Museum Building (Trinity College Dublin)

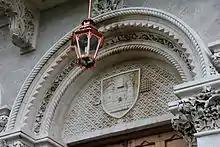
The Tympanum, of Caen stone. Depicts a 19th-century variant coat of arms of the College. This can also be seen on the Campanile

The exterior walls were first constructed from Calp Limestone, which were then faced with 22.86 cm (9 inches) of Ballyknockan Granite. The quoins, columns and 108 capitals, as well as the string course which can be seen halfway up the building, are all of Portland stone from the Isle of Portland, Dorset. The tympanum over the heavy wooden main door to building and which bears the crest of the college (a popular 19th-century variant, slightly different from the one currently used by the college today) is of Caen stone from Caen, France. Overall the exterior amounted to just under half the cost for the entire building.